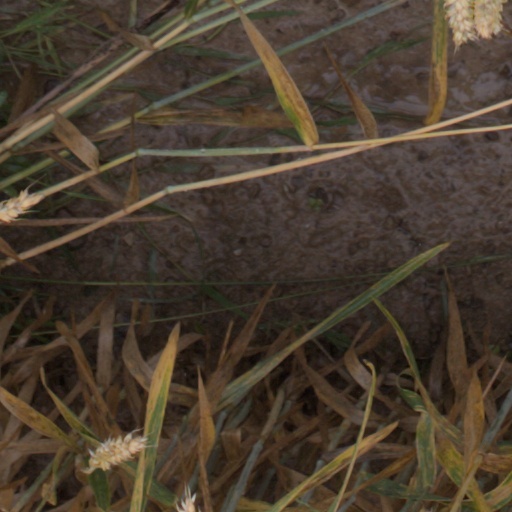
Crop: wheat